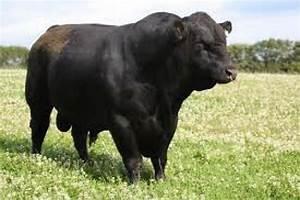
cow